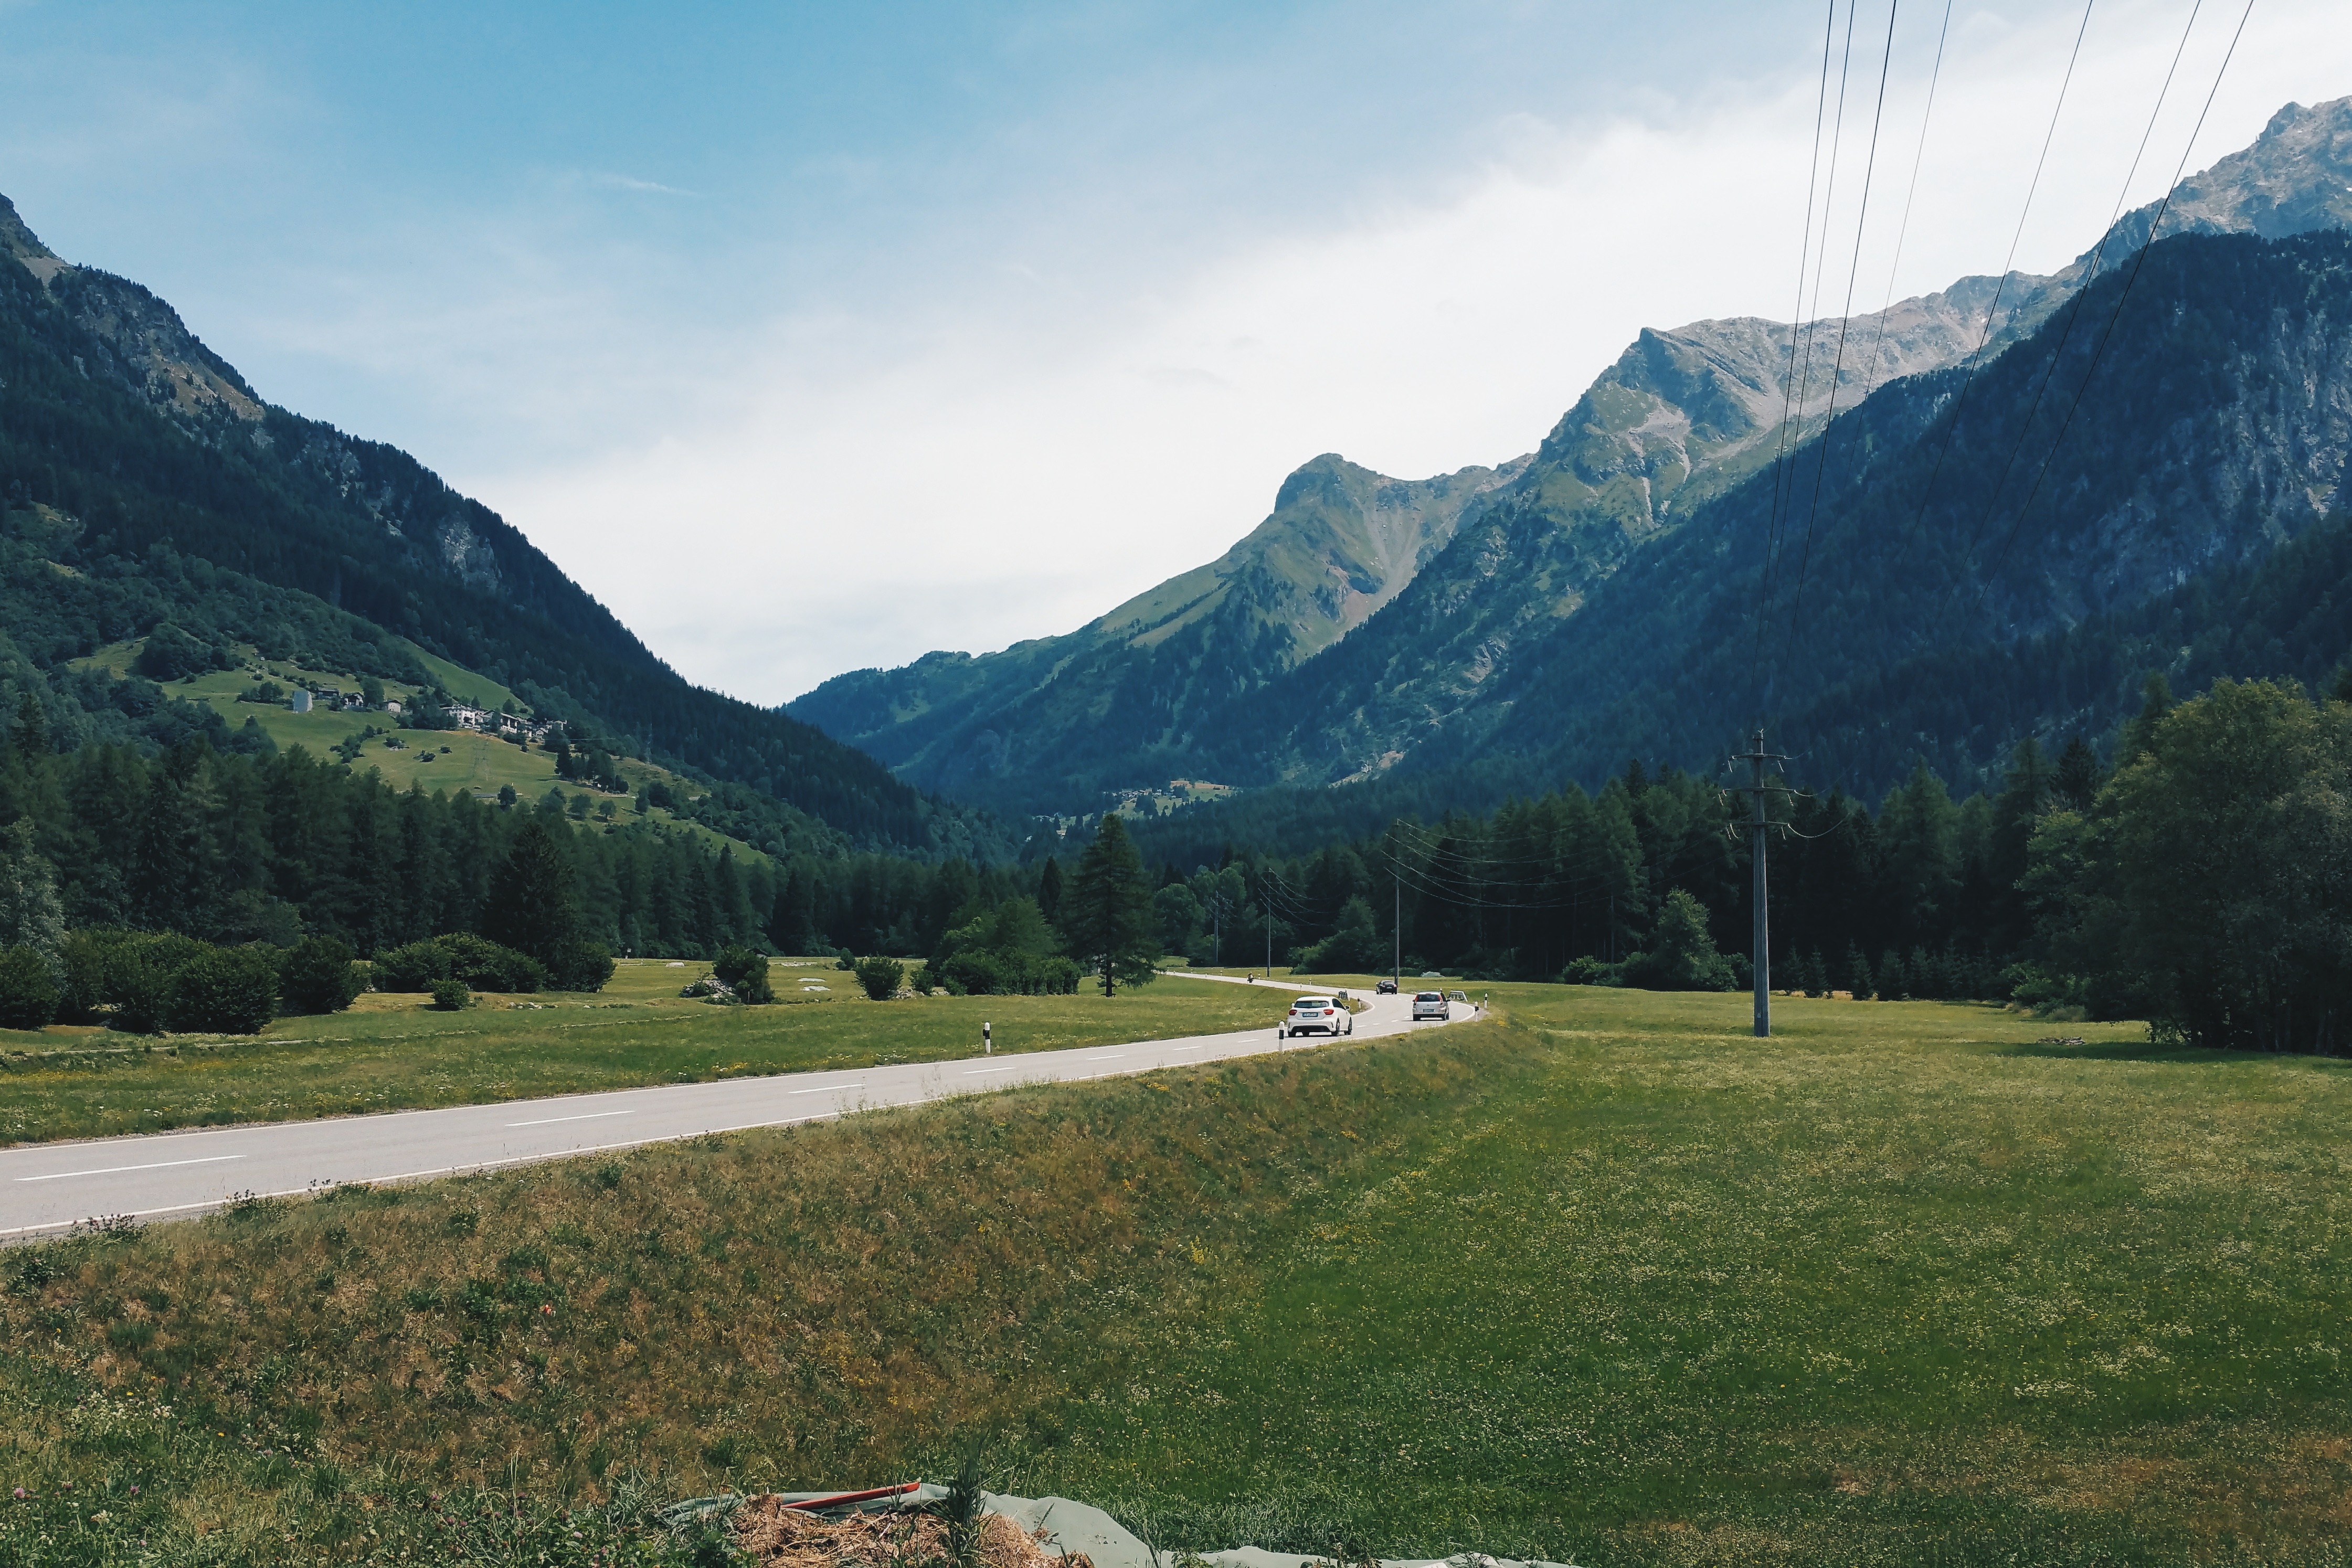
landscape, nature, wilderness, walking, mountain, meadow, hill, lake, valley, mountain range, highland, ridge, alps, plateau, fell, loch, rural area, landform, mountain pass, geographical feature, mountainous landforms